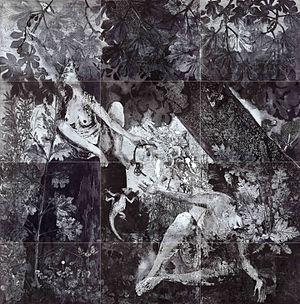
Titre
Sylvie Abélanet, née le 14 décembre 1962 à Fontenay-sous-Bois, est une artiste peintre-graveur française et fondatrice de l'Atelier d'arts plastiques Pierre Soulages en 1994 à Charenton-le-Pont.